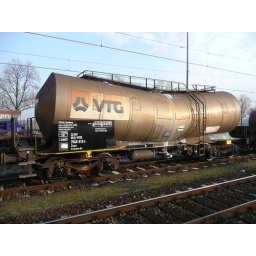
33 80 D-VTGD 784 8 613 Zans VTGD.Een kalkslurrywagon van VTG in trein 62087/62003 Moerdijk-Zlw-Kfh.Gebouwd in 1991 door Marly Industrie.